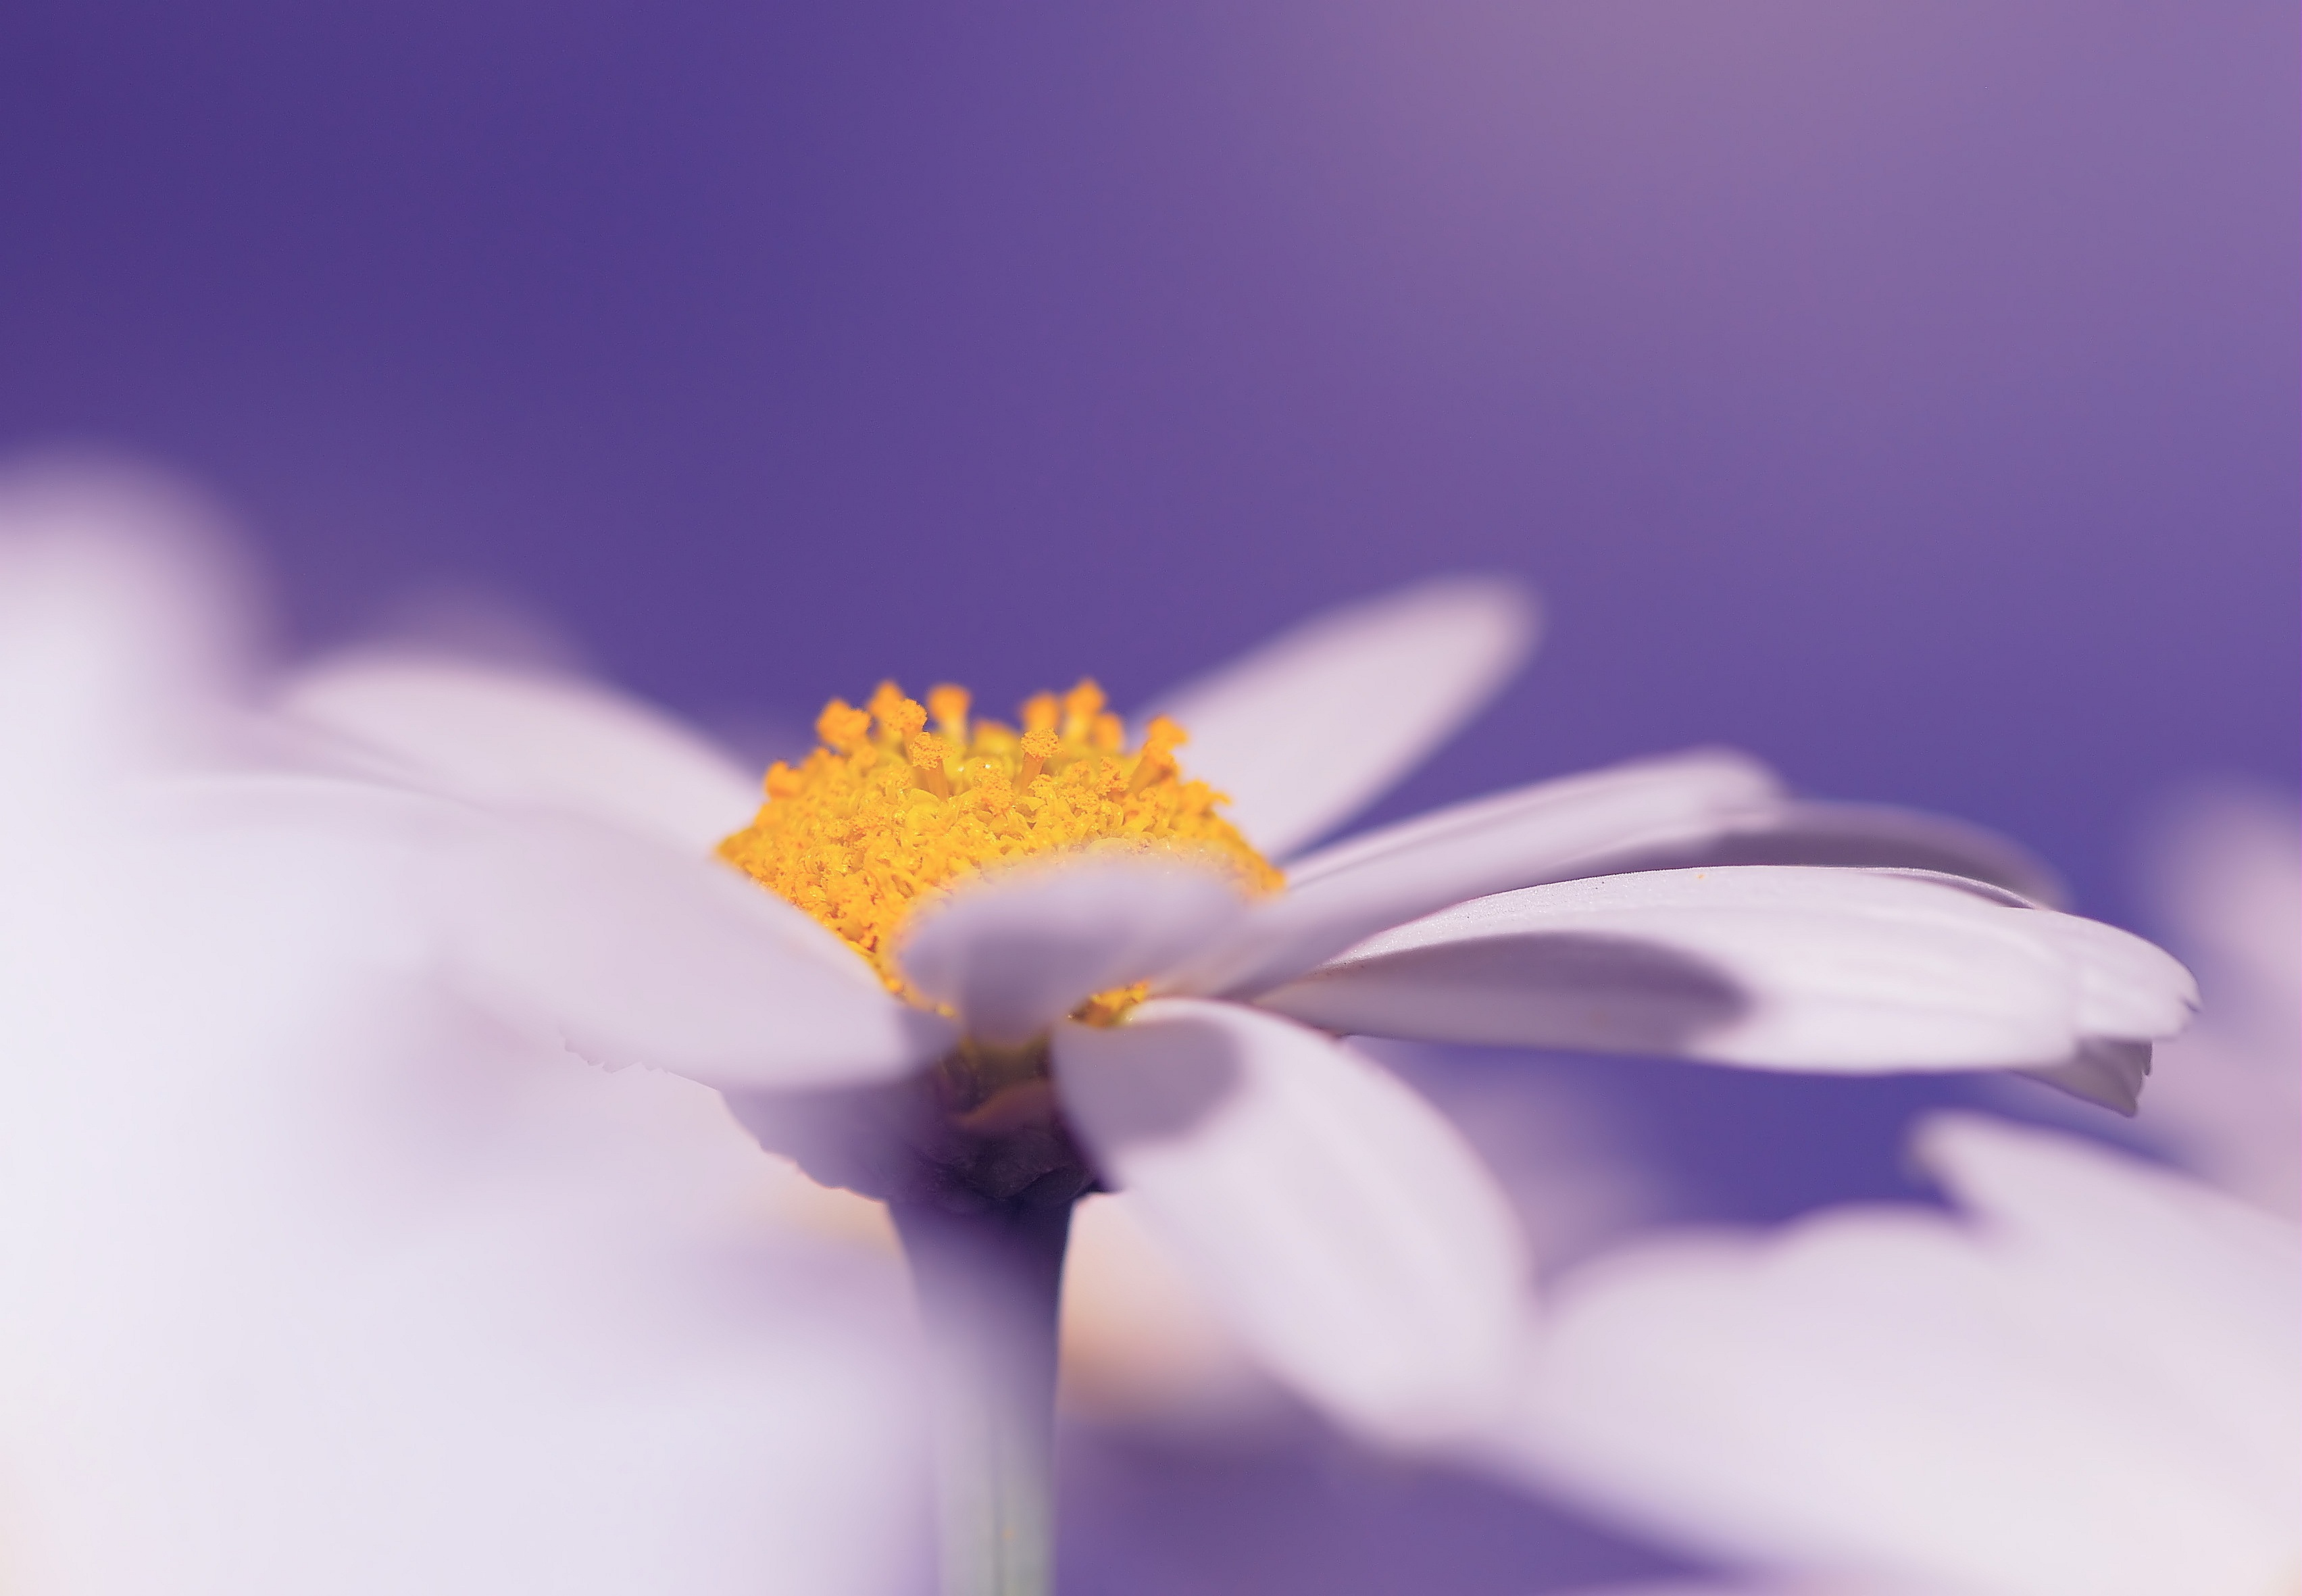
nature, blossom, plant, white, photography, meadow, flower, purple, petal, bloom, summer, daisy, pollen, spring, macro, blue, yellow, garden, close, flora, wildflower, close up, flower garden, nectar, marguerite, macro photography, flowering plant, daisy family, plant stem, land plant